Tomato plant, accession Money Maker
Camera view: tilt-top (135 deg); turntable rotation: 90 degrees
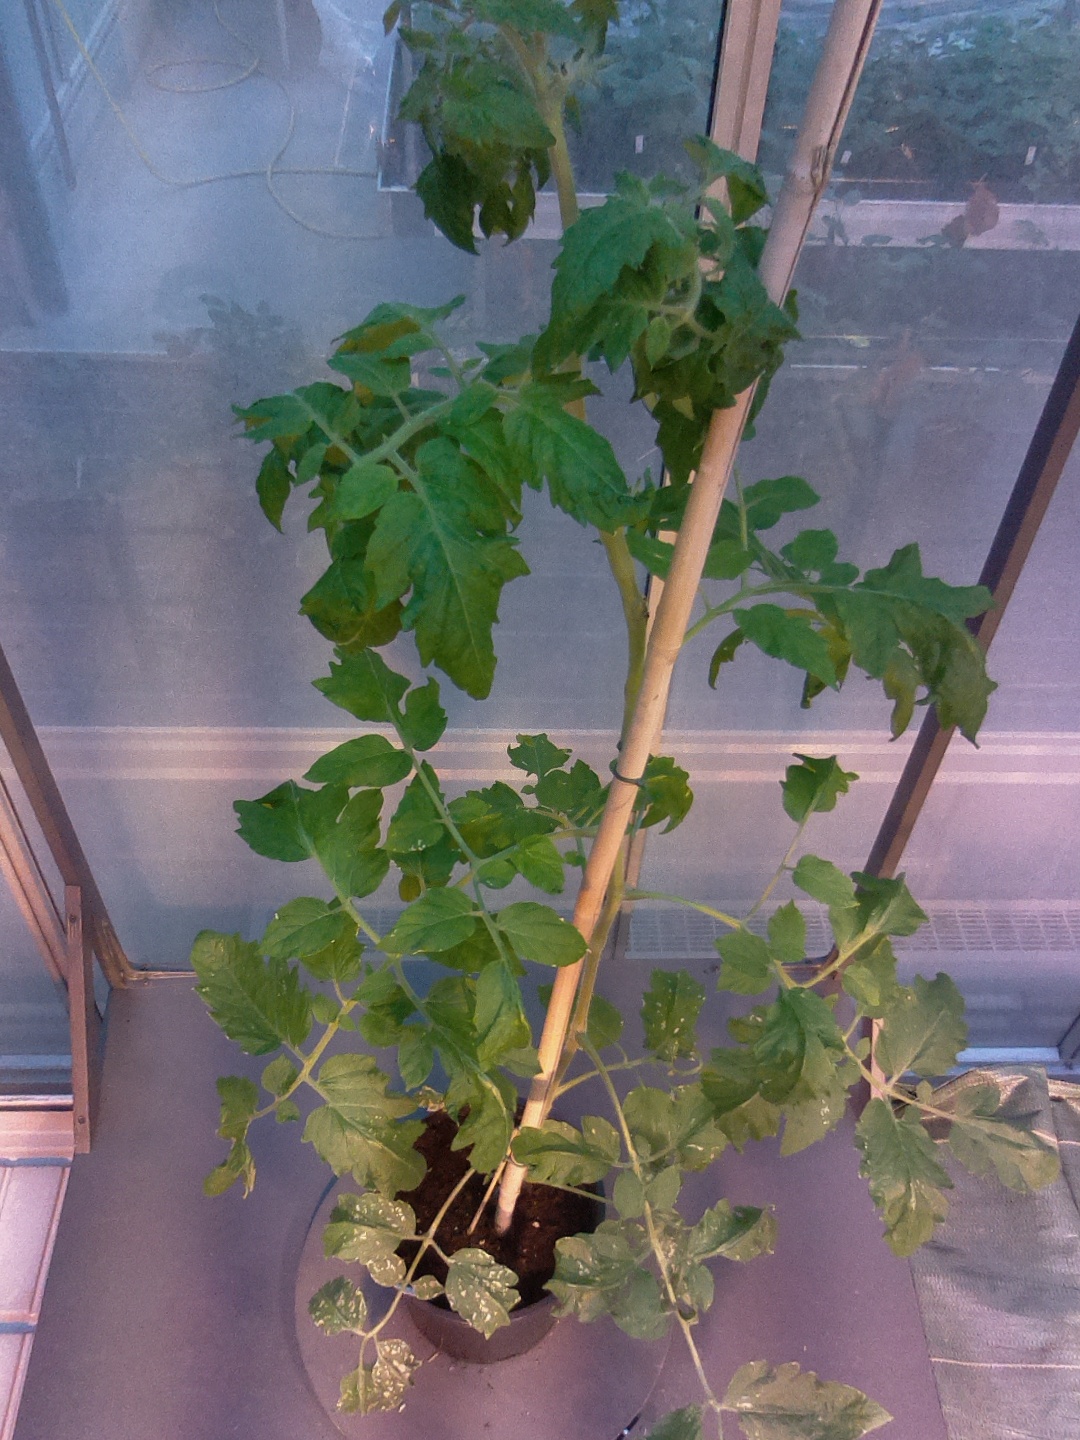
BBCH growth stage 55: 5 inflorescences visible